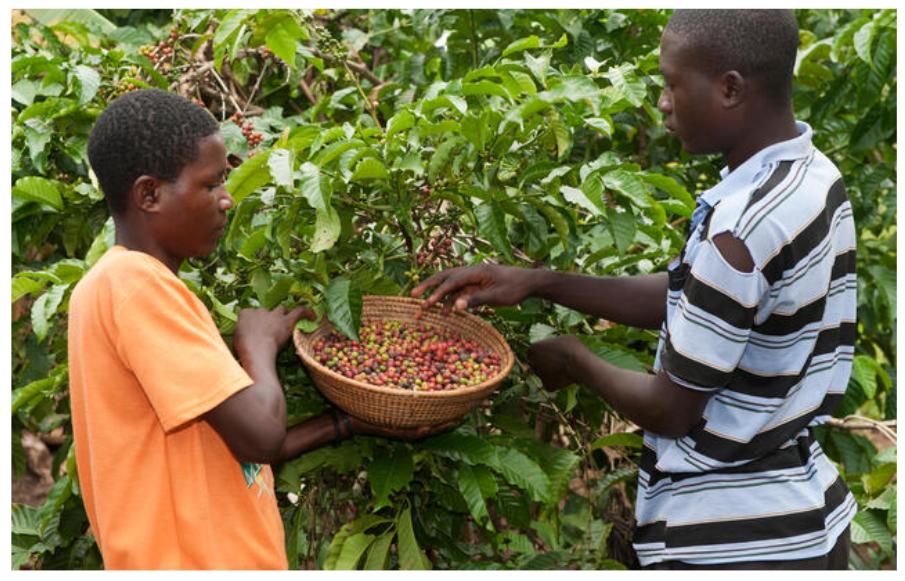
Kahawa zilizokomaa zimepandwa na kusitawi kwenye mazingira ya udongo wa rutuba, na maji mengi ya kutosha, ili kupata mavuno, kwa matumizi mbalimbali ya kibiashara.